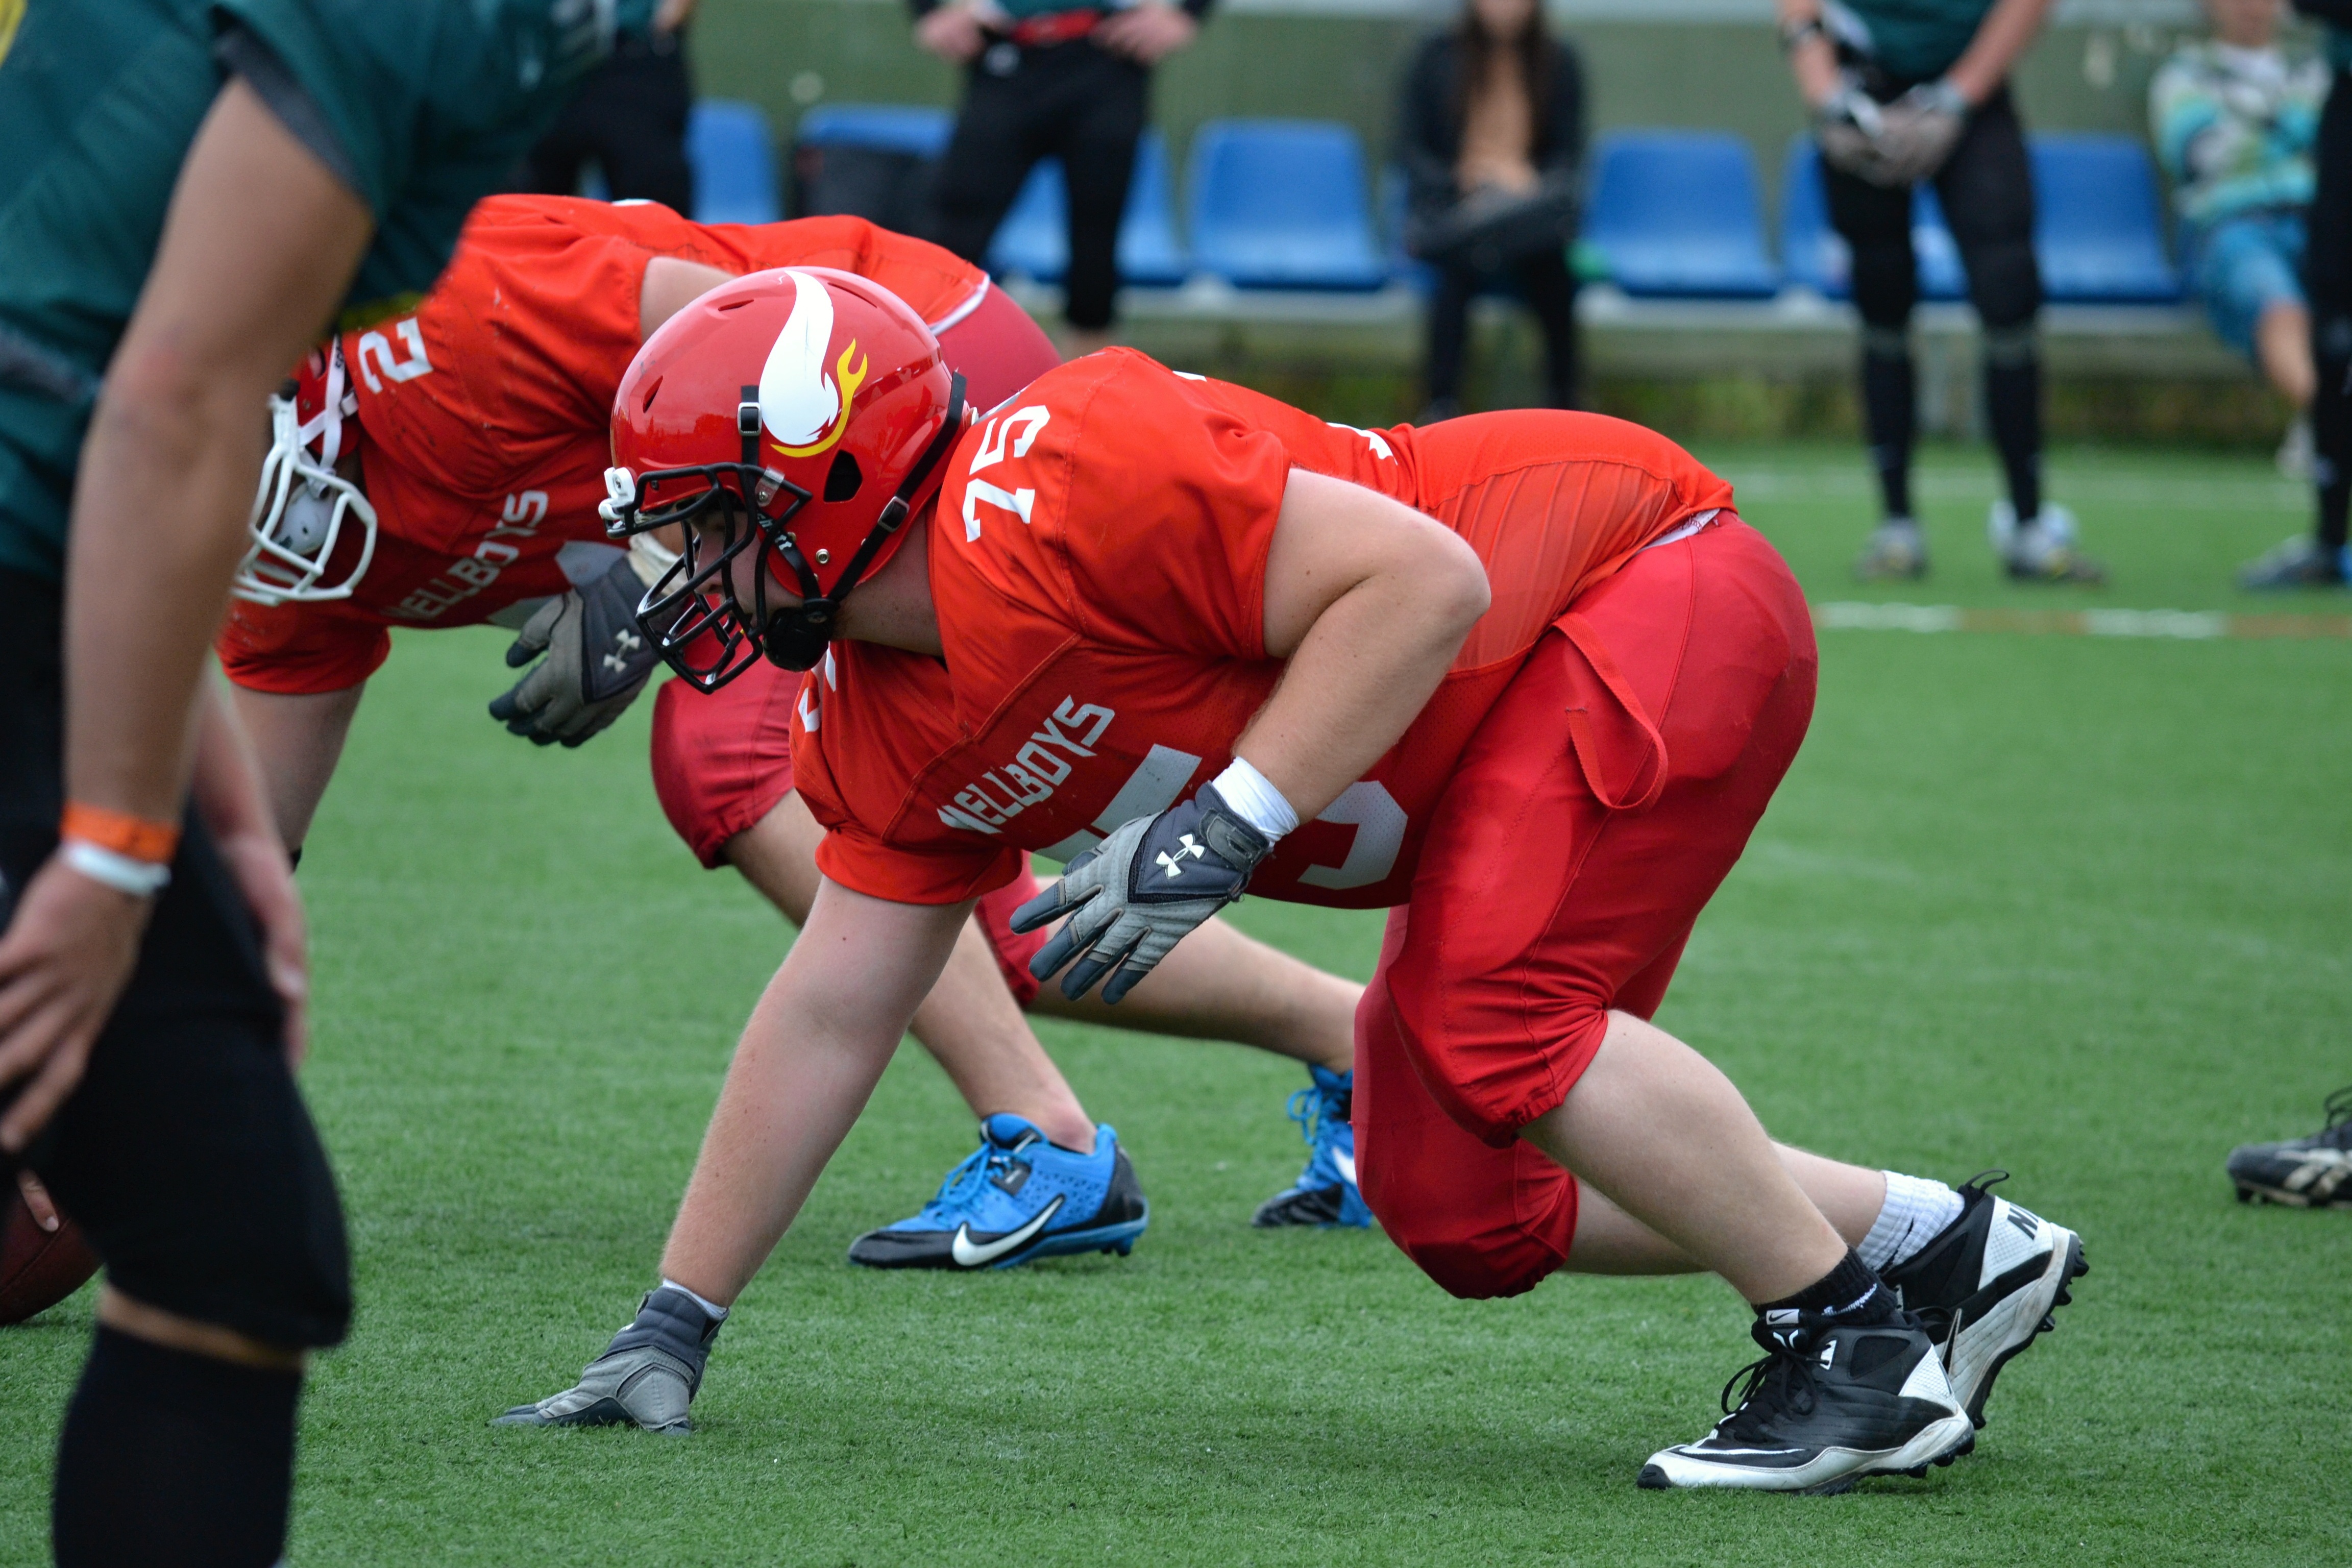
sport, field, red, soccer, football, stadium, player, fun, american football, sports, courage, determination, helmet, players, tournament, charge, toil, rules, win, tackle, position, cooperation, football player, ball game, team sport, placement, jerseys, gridiron football, rugby football, rugby union, contact game, play off